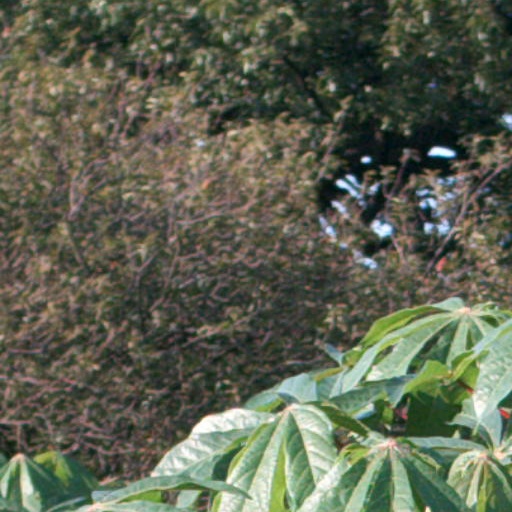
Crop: cassava